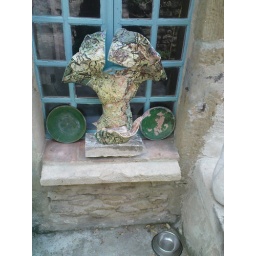
house view 29 : sculpture by window